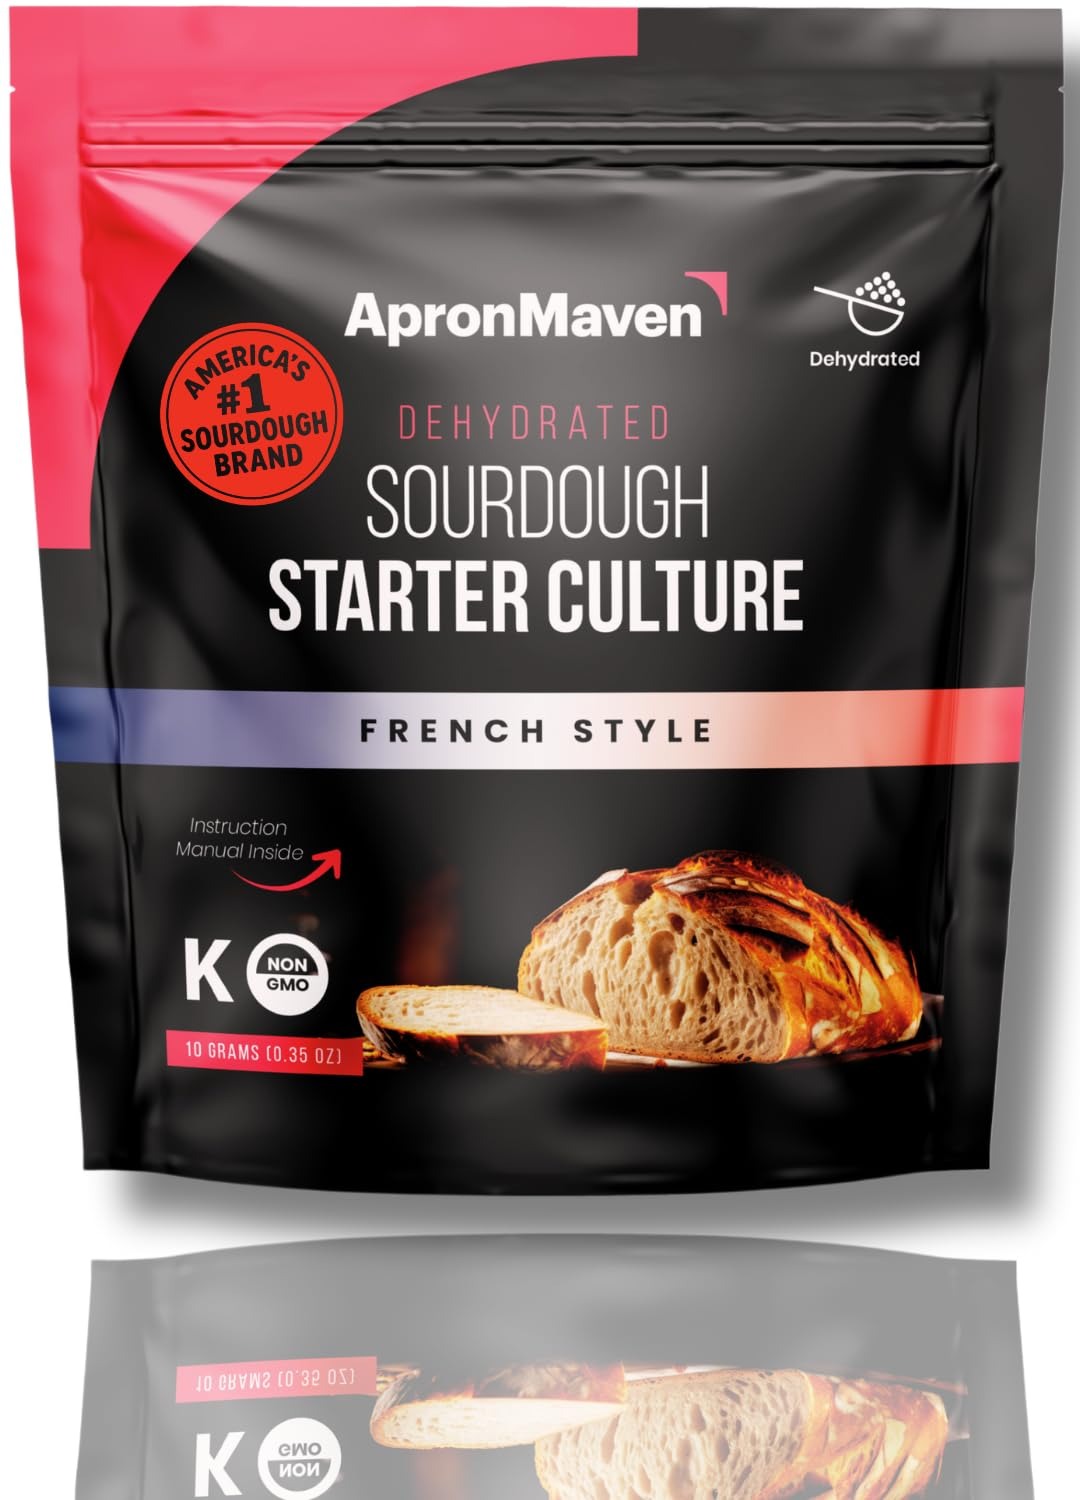
Item Name: Apron Maven Premium Sourdough Starter Culture | French Style | Dehydrated | Artisan Bread Baking, Baguettes, Boules, Pain au Levain | Simple Activation Instructions | Lifetime Customer Support
Bullet Point 1: Authentic French Sourdough Starter: Unleash the flavors of classic French artisan breads with this dehydrated sourdough starter culture.
Bullet Point 2: Easy Activation: Simple instructions guide you through activating the starter for baking light, airy breads with a tender crumb.
Bullet Point 3: Versatile Baking: Create French staples like baguettes, boules, pain au levain, fougasse, pain de campagne, and batards.
Bullet Point 4: Premium Quality: Backed by Apron Maven's commitment to excellence and customer support for a reliable baking experience.
Bullet Point 5: Capture Classic Flavors: Embrace the rich tradition of French sourdough baking with this authentic starter culture.
Product Description: Apron Maven's premium Sourdough Starter Culture French Style is the secret ingredient for creating authentic French artisan breads right at home. This dehydrated sourdough starter is easy to activate and unlocks the rich, complex flavors that make French sourdoughs famous. Use it to bake classic baguettes, boules, pain au levain, fougasse, pain de campagne, and batards with a light, airy crumb and tender texture. Capture the essence of French bakeries with this versatile starter culture. Simply follow the straightforward activation instructions, and Apron Maven's dedicated customer support is available to guide you through the process. Elevate your bread-making skills and enjoy the delicious taste of traditional French sourdough loaves with this premium starter culture.
Value: 0.28
Unit: Ounce

Price: 6.99